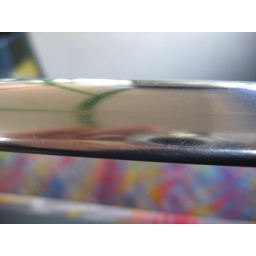
Some of the seat cover designs in buses are brill.